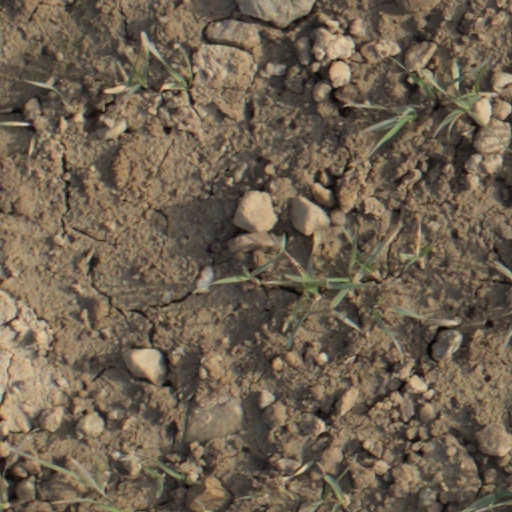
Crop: wheat